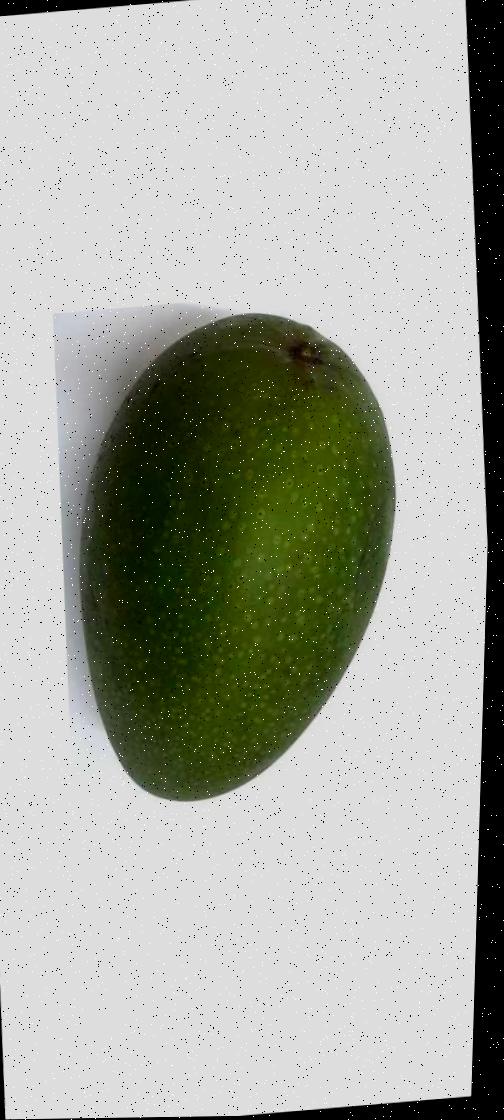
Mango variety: Ashshina Zhinuk